Charles Townshend

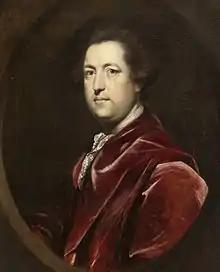
Portrait by Joshua Reynolds

Charles Townshend (27 August 1725 – 4 September 1767) was a British politician who held various titles in the Parliament of Great Britain. His establishment of the controversial Townshend Acts is considered one of the key causes of the American Revolution.